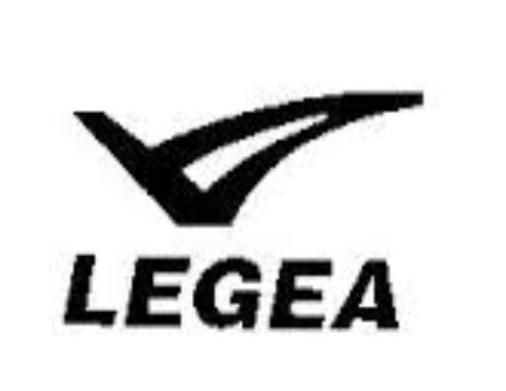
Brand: legea-2
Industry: Sports